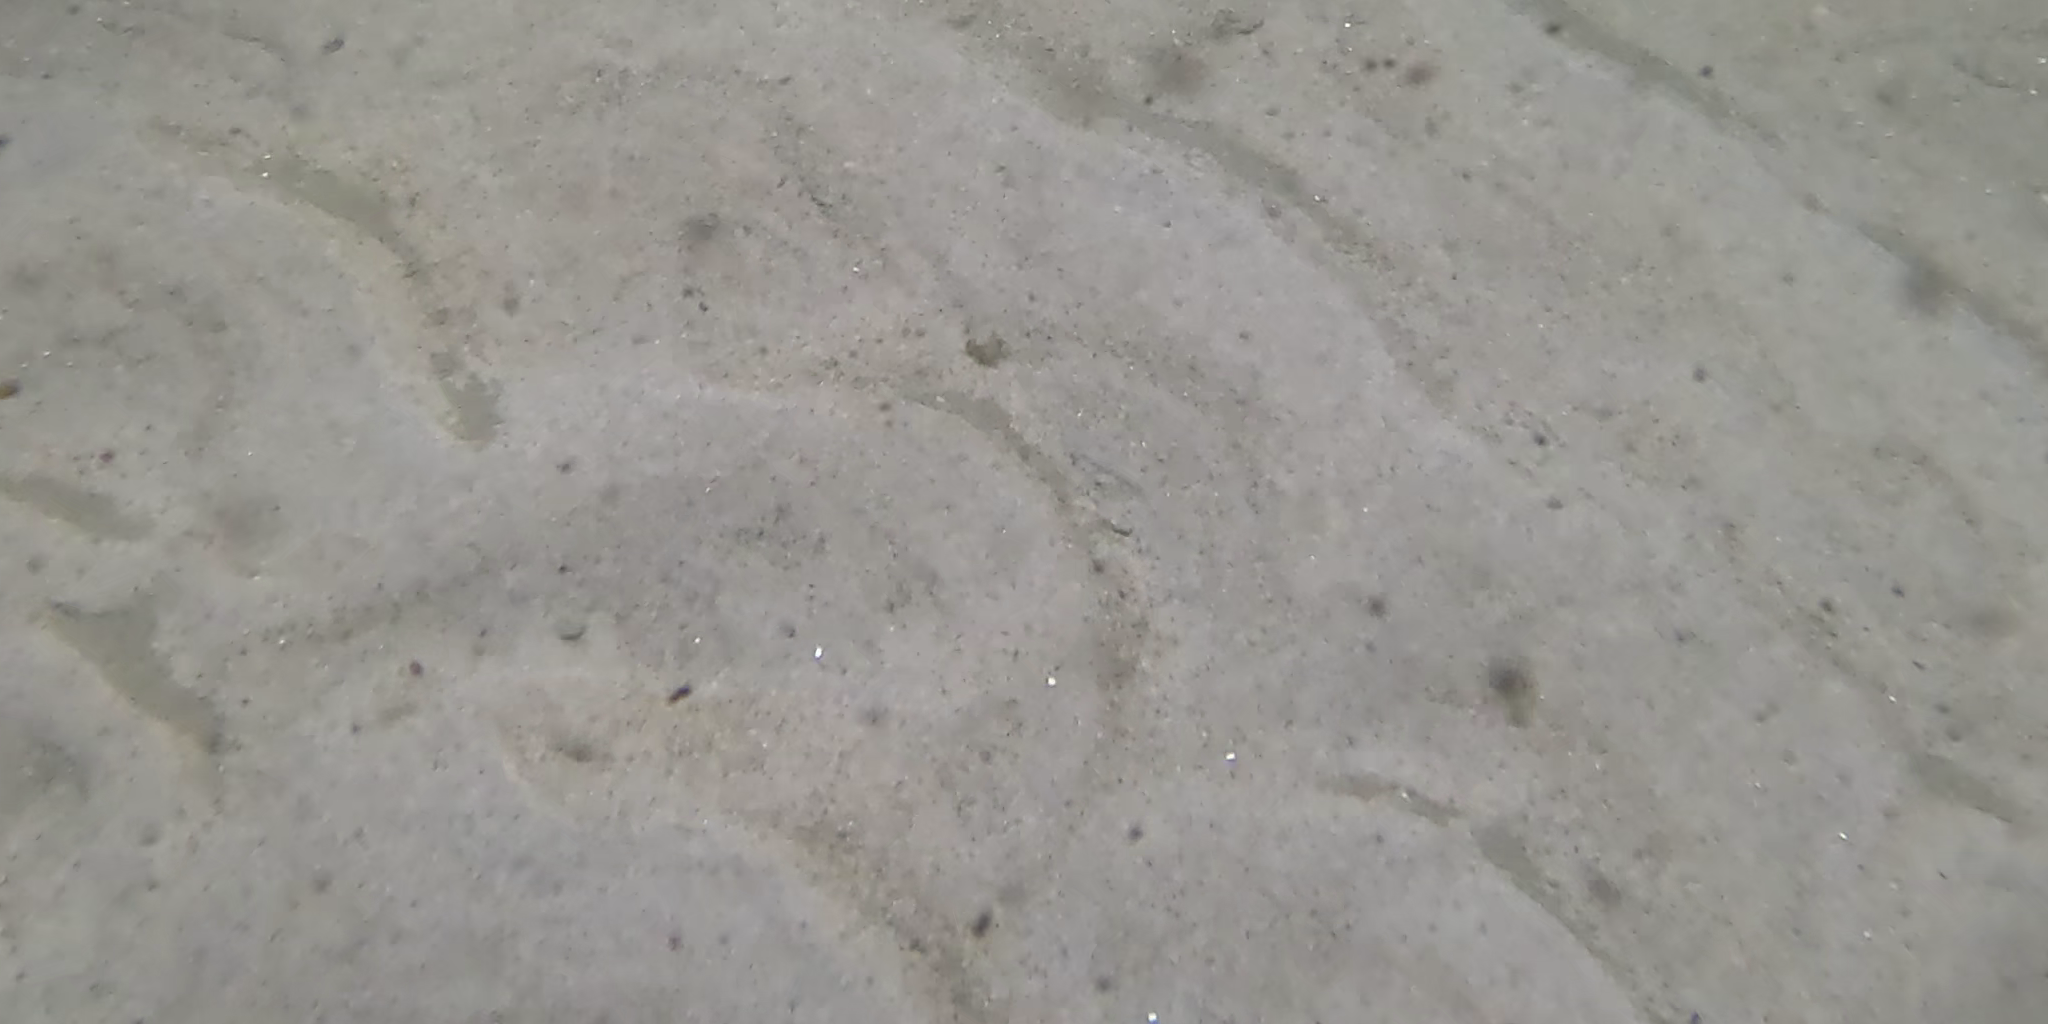
Seabed habitat: sand